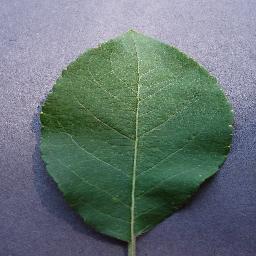
Label: Apple___healthy